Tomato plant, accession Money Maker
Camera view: horizontal (90 deg, fisheye); turntable rotation: 330 degrees
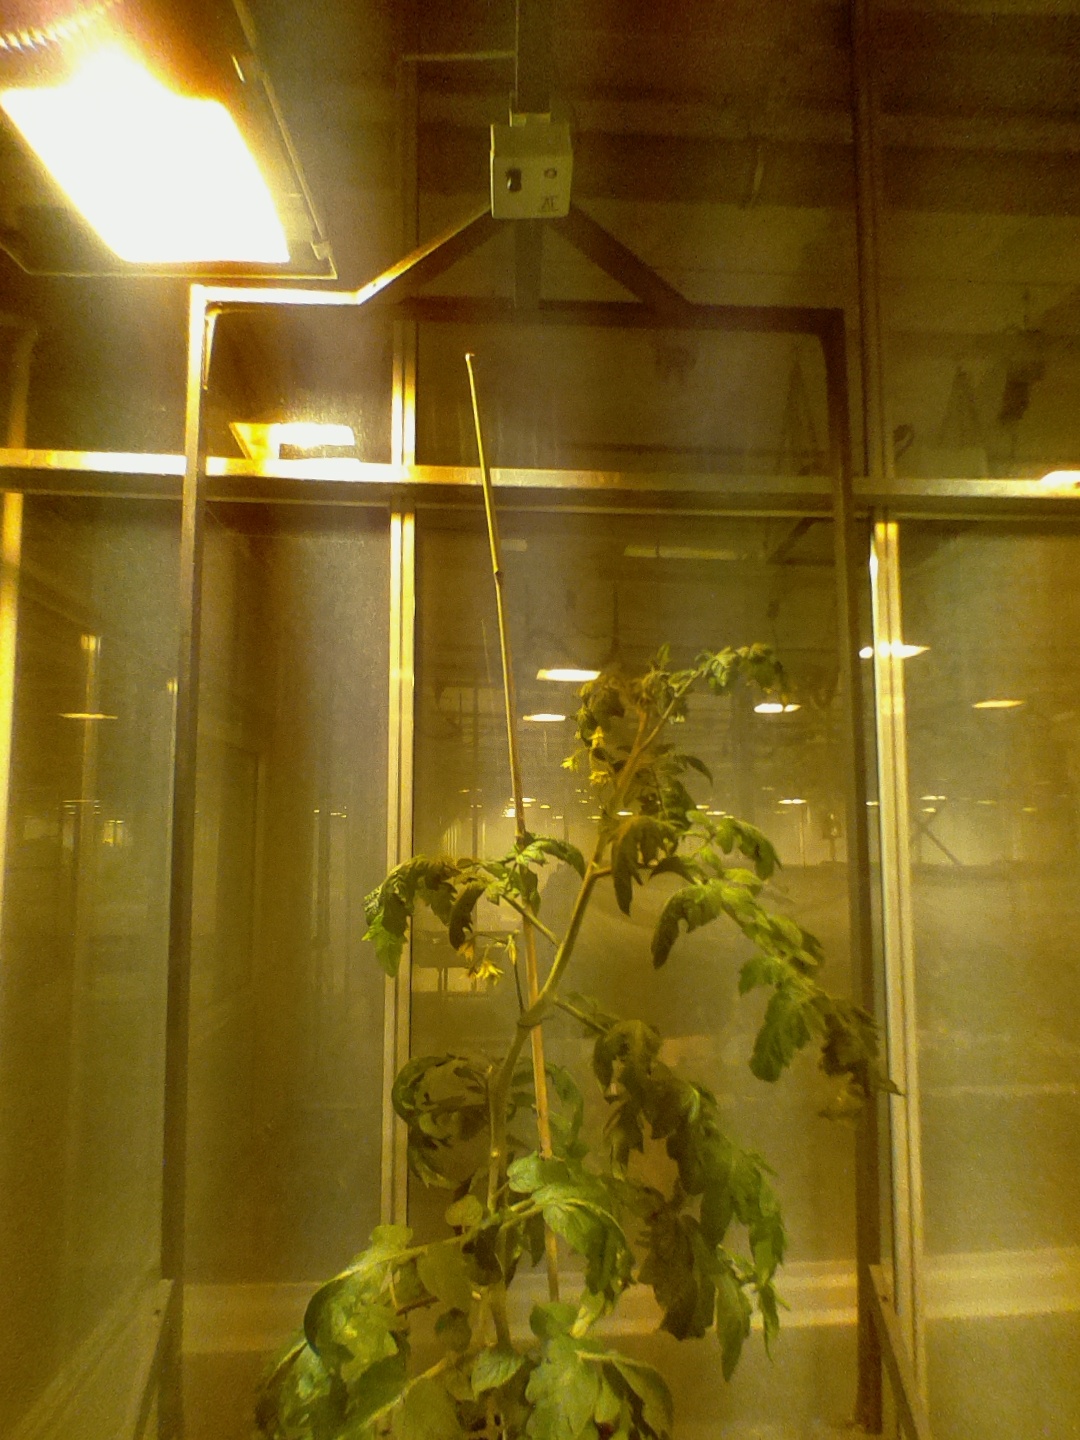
BBCH growth stage 69: End of flowering, 90%-100% of flowers open, more petals falling